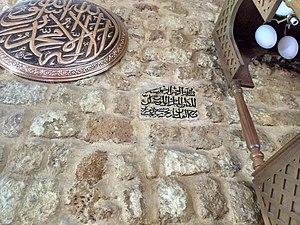
Inscription sur le mur principal du Jami` al-bahri à Al-Qalamoun, Liban, à gauche du minbar
Al-Qalamoun est une commune libanaise située sur la côte méditerranéenne, dans le Gouvernorat du Nord plus précisément dans le district de Tripoli. C'est la première ville au sud de Tripoli, étant distante de 5 kilomètres de celle-ci. Ses habitants sont appelés les Qalamounis.